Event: Nepal Earthquake
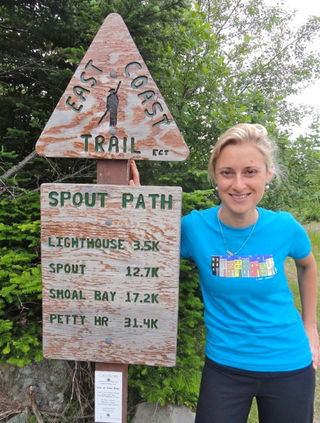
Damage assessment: no_damage